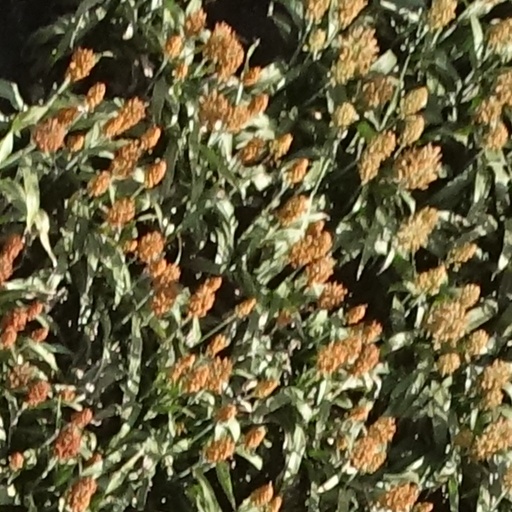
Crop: sorghum